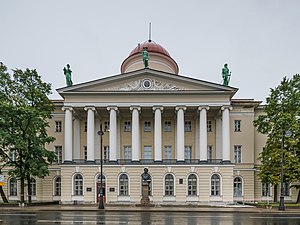
Sankt Petersborg / Seværdigheder
Sankt Petersborg indbyggere, men det reelle indbyggertal er sandsynligvis højere pga. indvandring til byen fra Ruslands landdistrikter og de tidligere sovjetrepublikker.